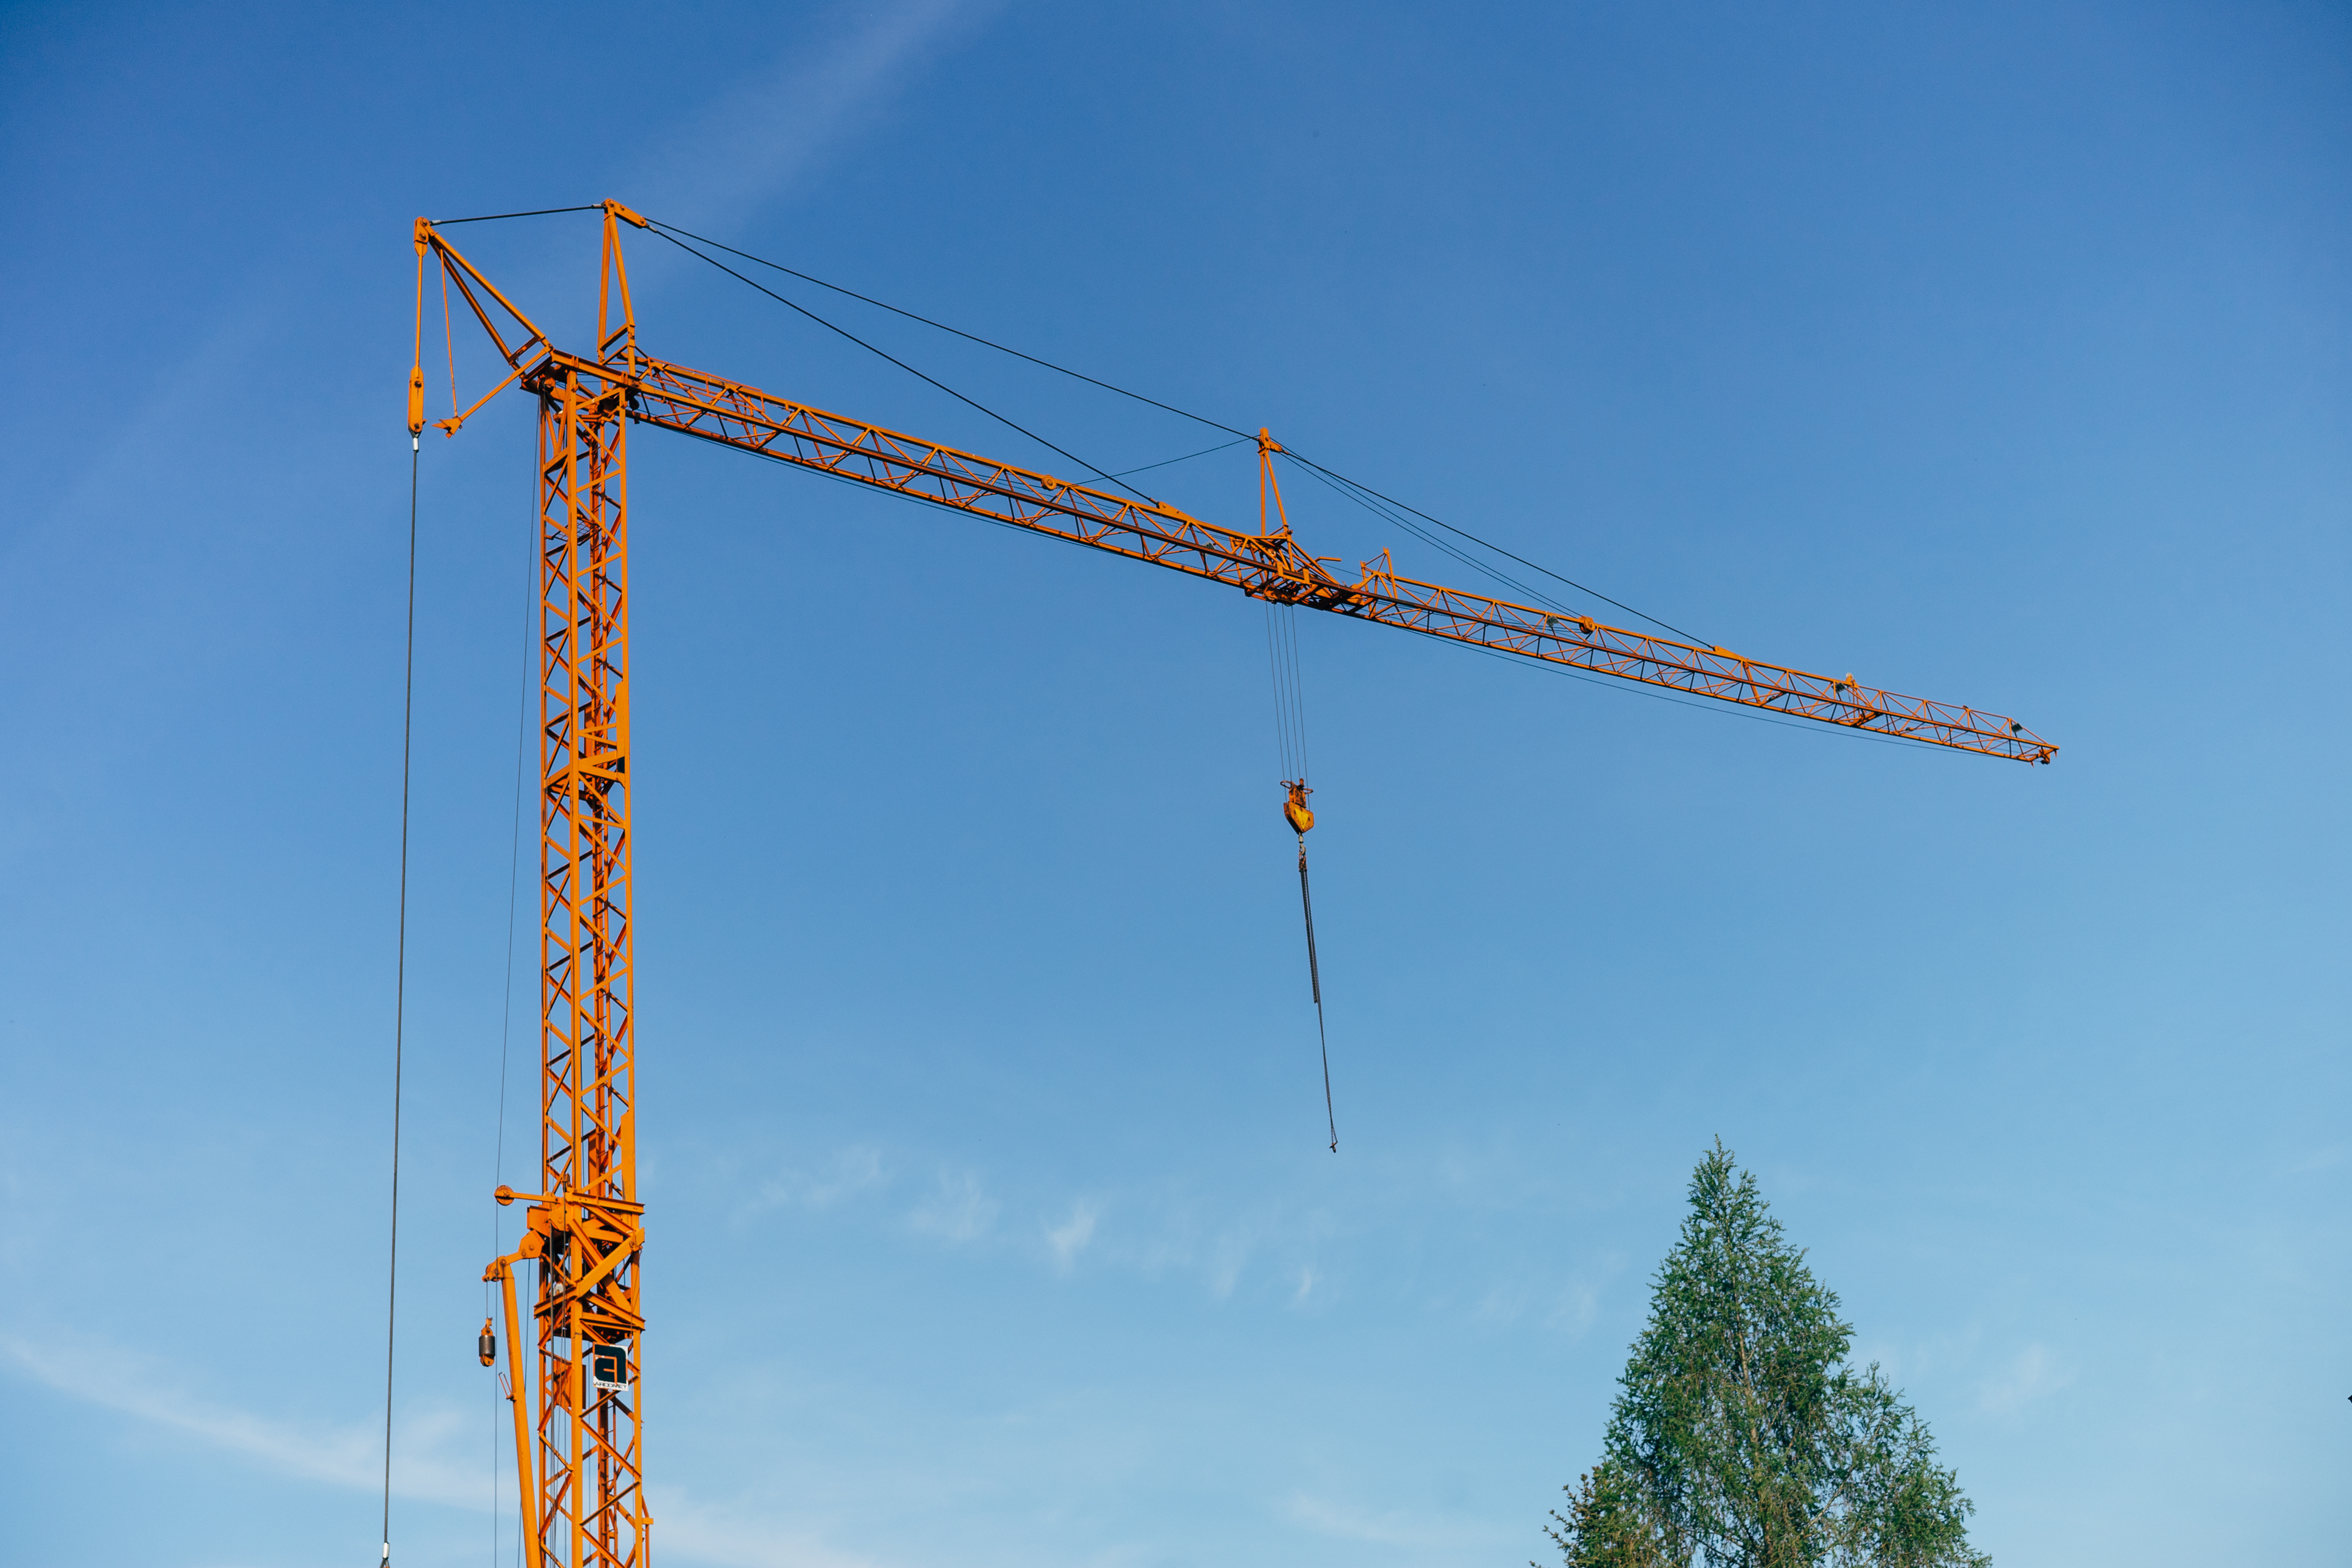
crane, construction, big, steel, sky, technology, equipment, public utility, line, construction equipment, vehicle, tower, pole